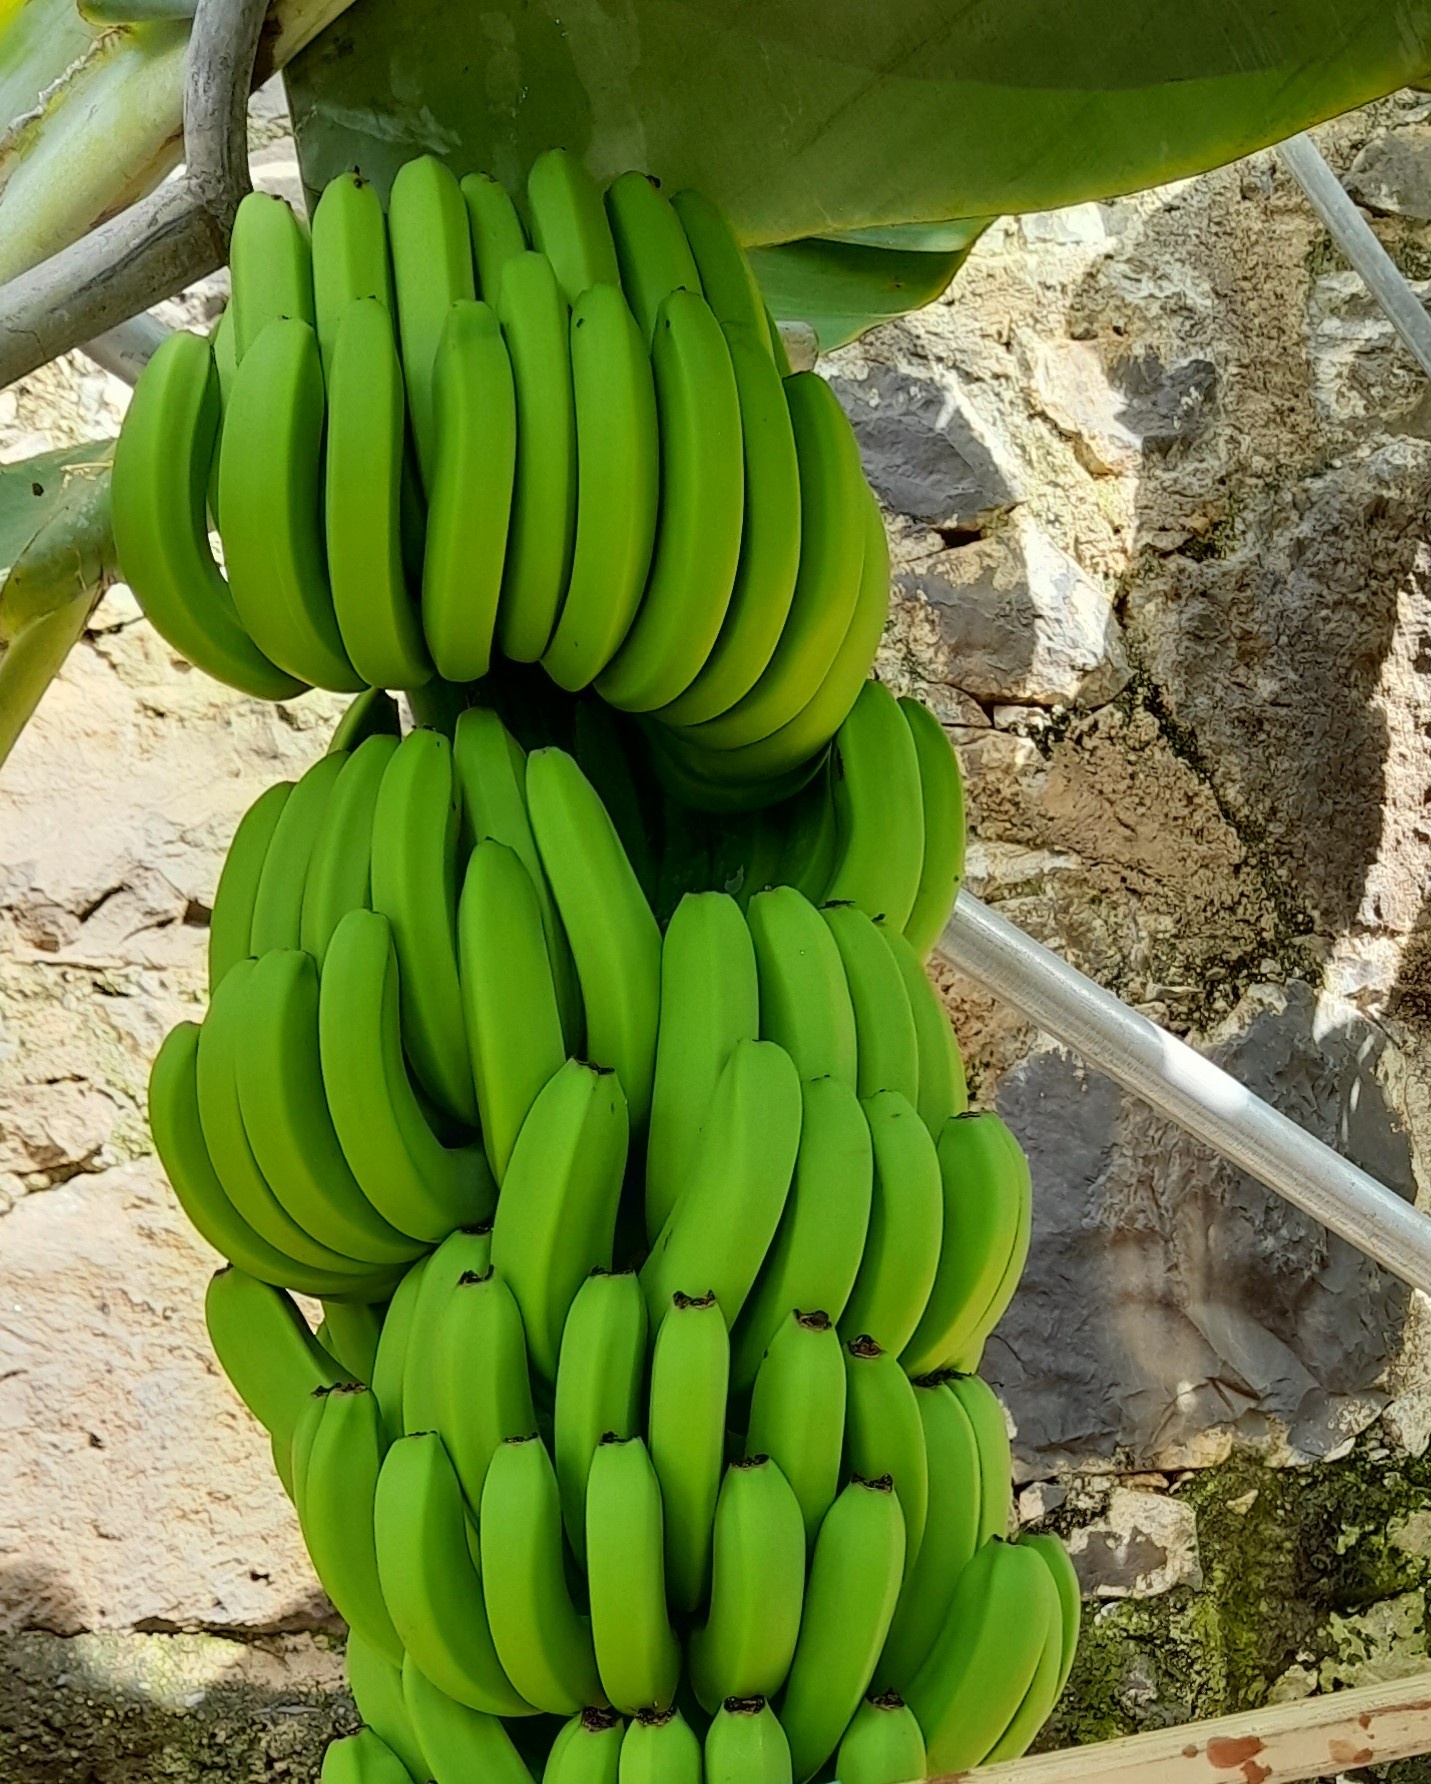
Label: Keep